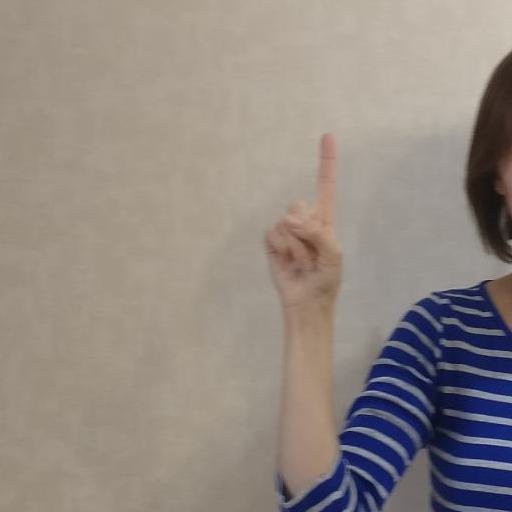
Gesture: one